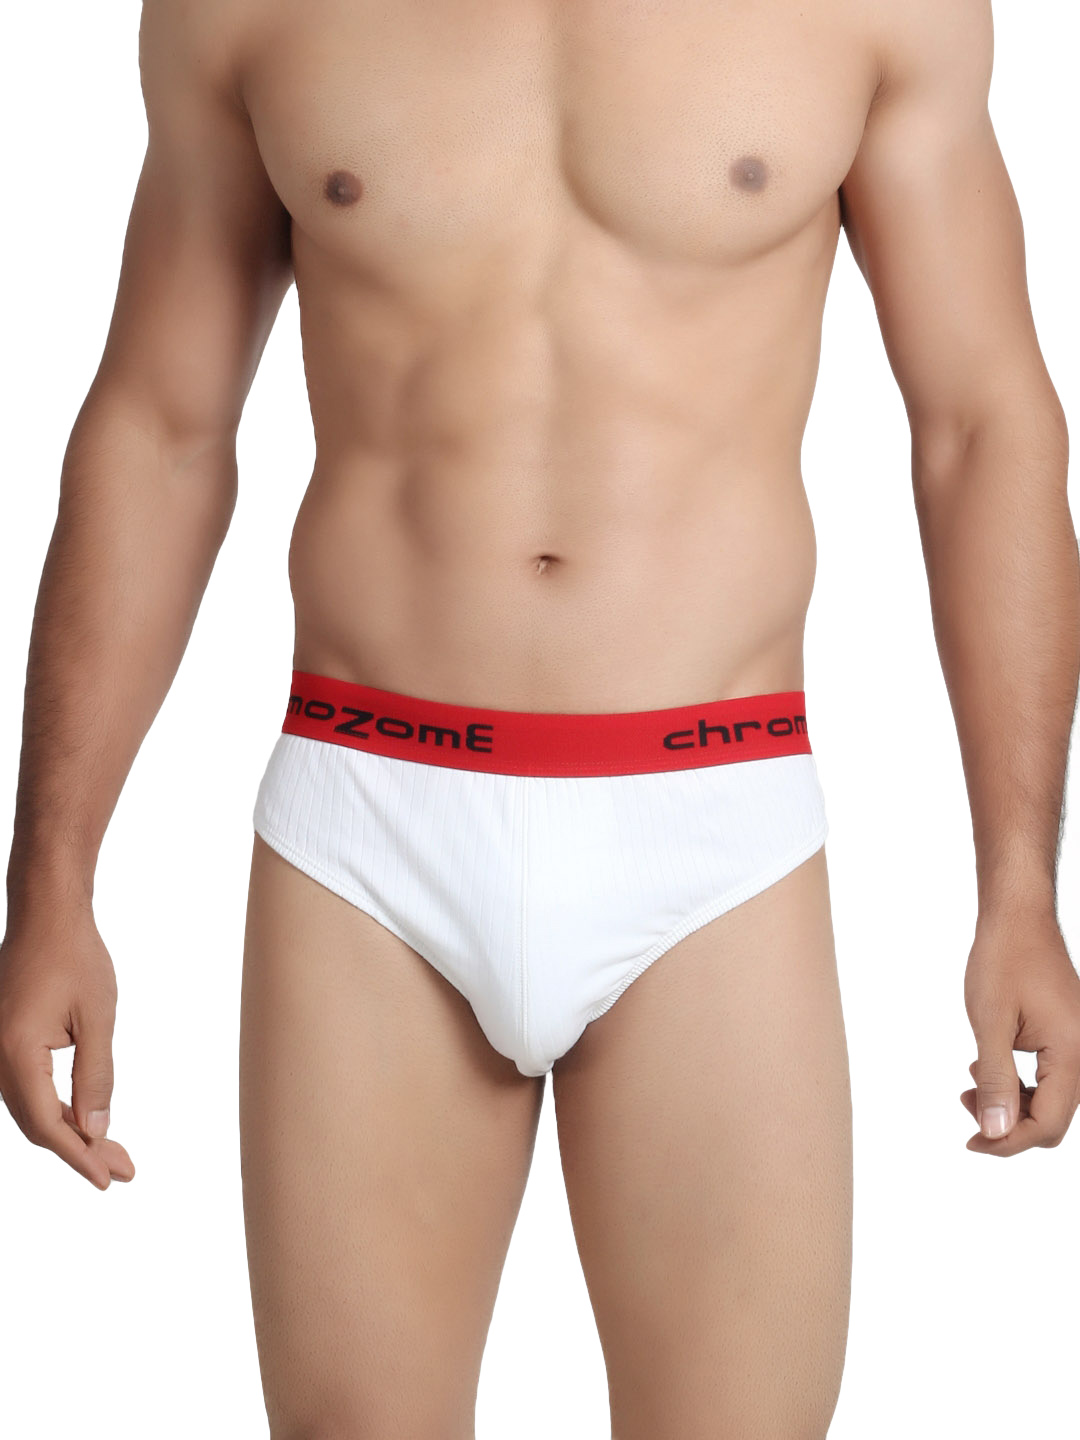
Chromozome Men White Briefs
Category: Apparel / Innerwear / Briefs
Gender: Men
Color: White
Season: Summer 2016
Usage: Casual